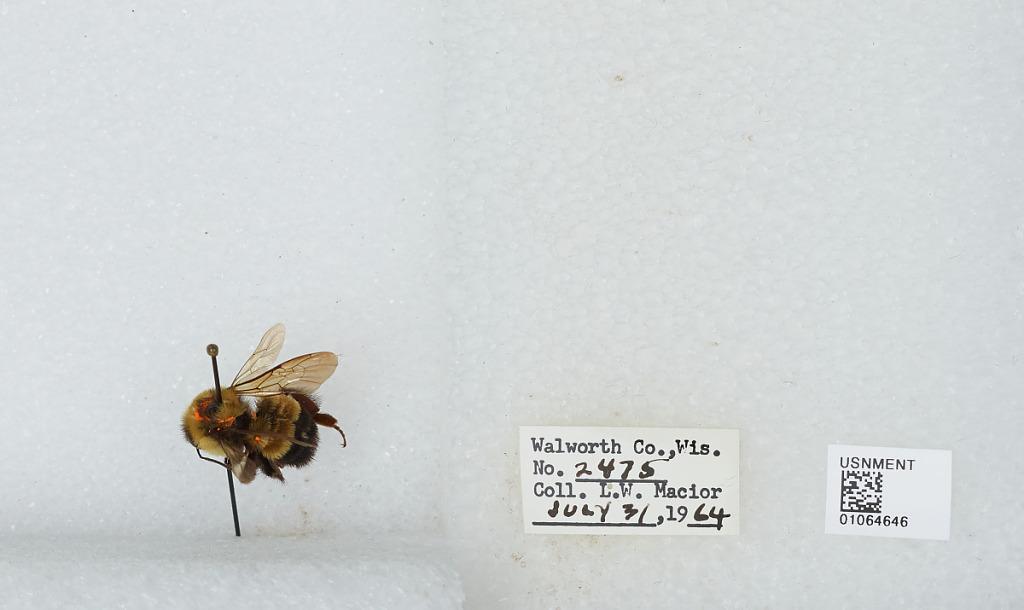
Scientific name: Bombus (Bombus) affinis Cresson
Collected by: L. Macior
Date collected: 1964-7-31
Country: United States
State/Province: Wisconsin
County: Walworth
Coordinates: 42.67, -88.54